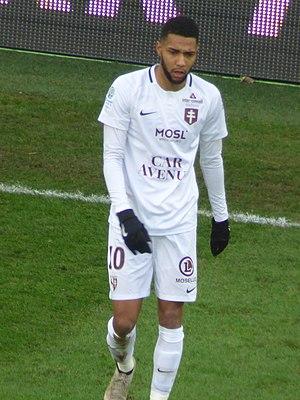
Marvin Gakpa pendant le match RC Lens / FC Metz, comptant pour la vingt-quatrième journée du championnat de France de Ligue 2 2018-2019, le 9 février 2019, au Stade Bollaert-Delelis.
Marvin Gakpa, né le 1ᵉʳ novembre 1993 à Dunkerque, est un footballeur français d'origines algérienne et ivoirienne. Il évolue au poste de milieu offensif au Paris Football Club.